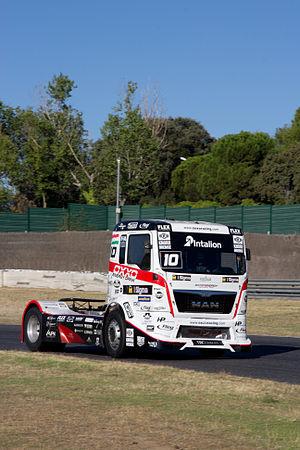
Le Championnat d'Europe de courses de camions, ou l'ETRC - European Truck Racing Championship -, ou CECC en français, est un championnat de course de camions qui rassemble des camions de compétition de très haut niveau. Il s'agit du deuxième rassemblement de spectateurs après la Formule 1 sur les circuits européens.